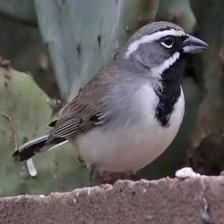
Species: BLACK-THROATED SPARROW
Scientific name: AMPHISPIZA BILINEATA